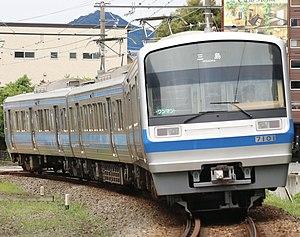
La ligne Sunzu est une ligne ferroviaire de la compagnie Izuhakone Railway située dans la préfecture de Shizuoka au Japon. Elle relie la gare de Mishima à Mishima à la gare de Shuzenji à Izu.